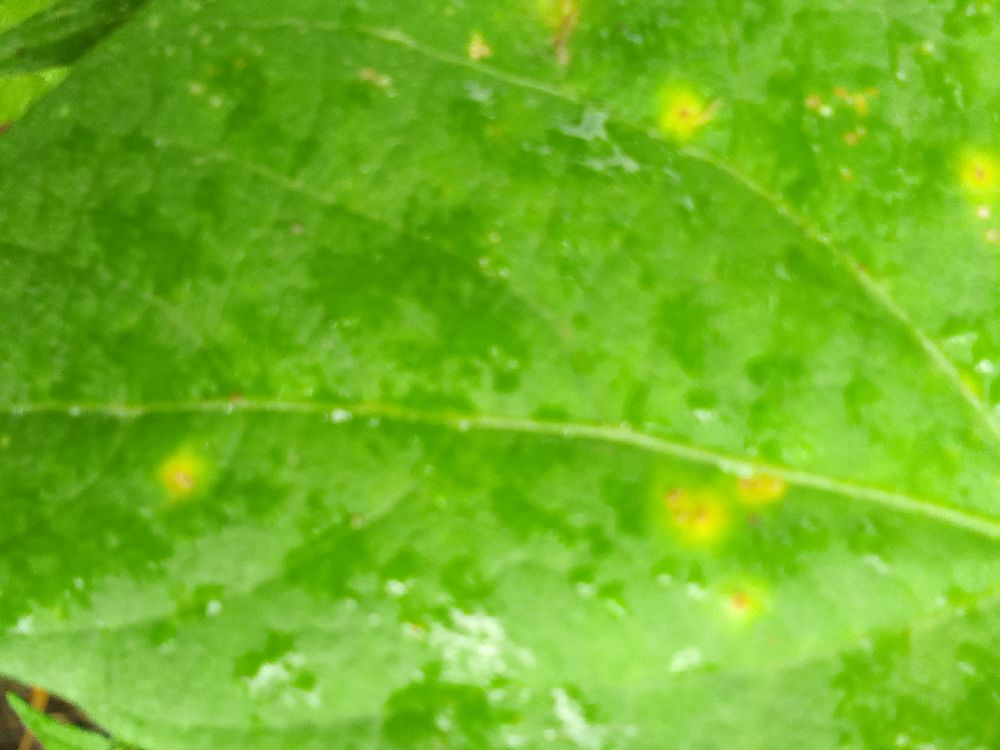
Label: rust